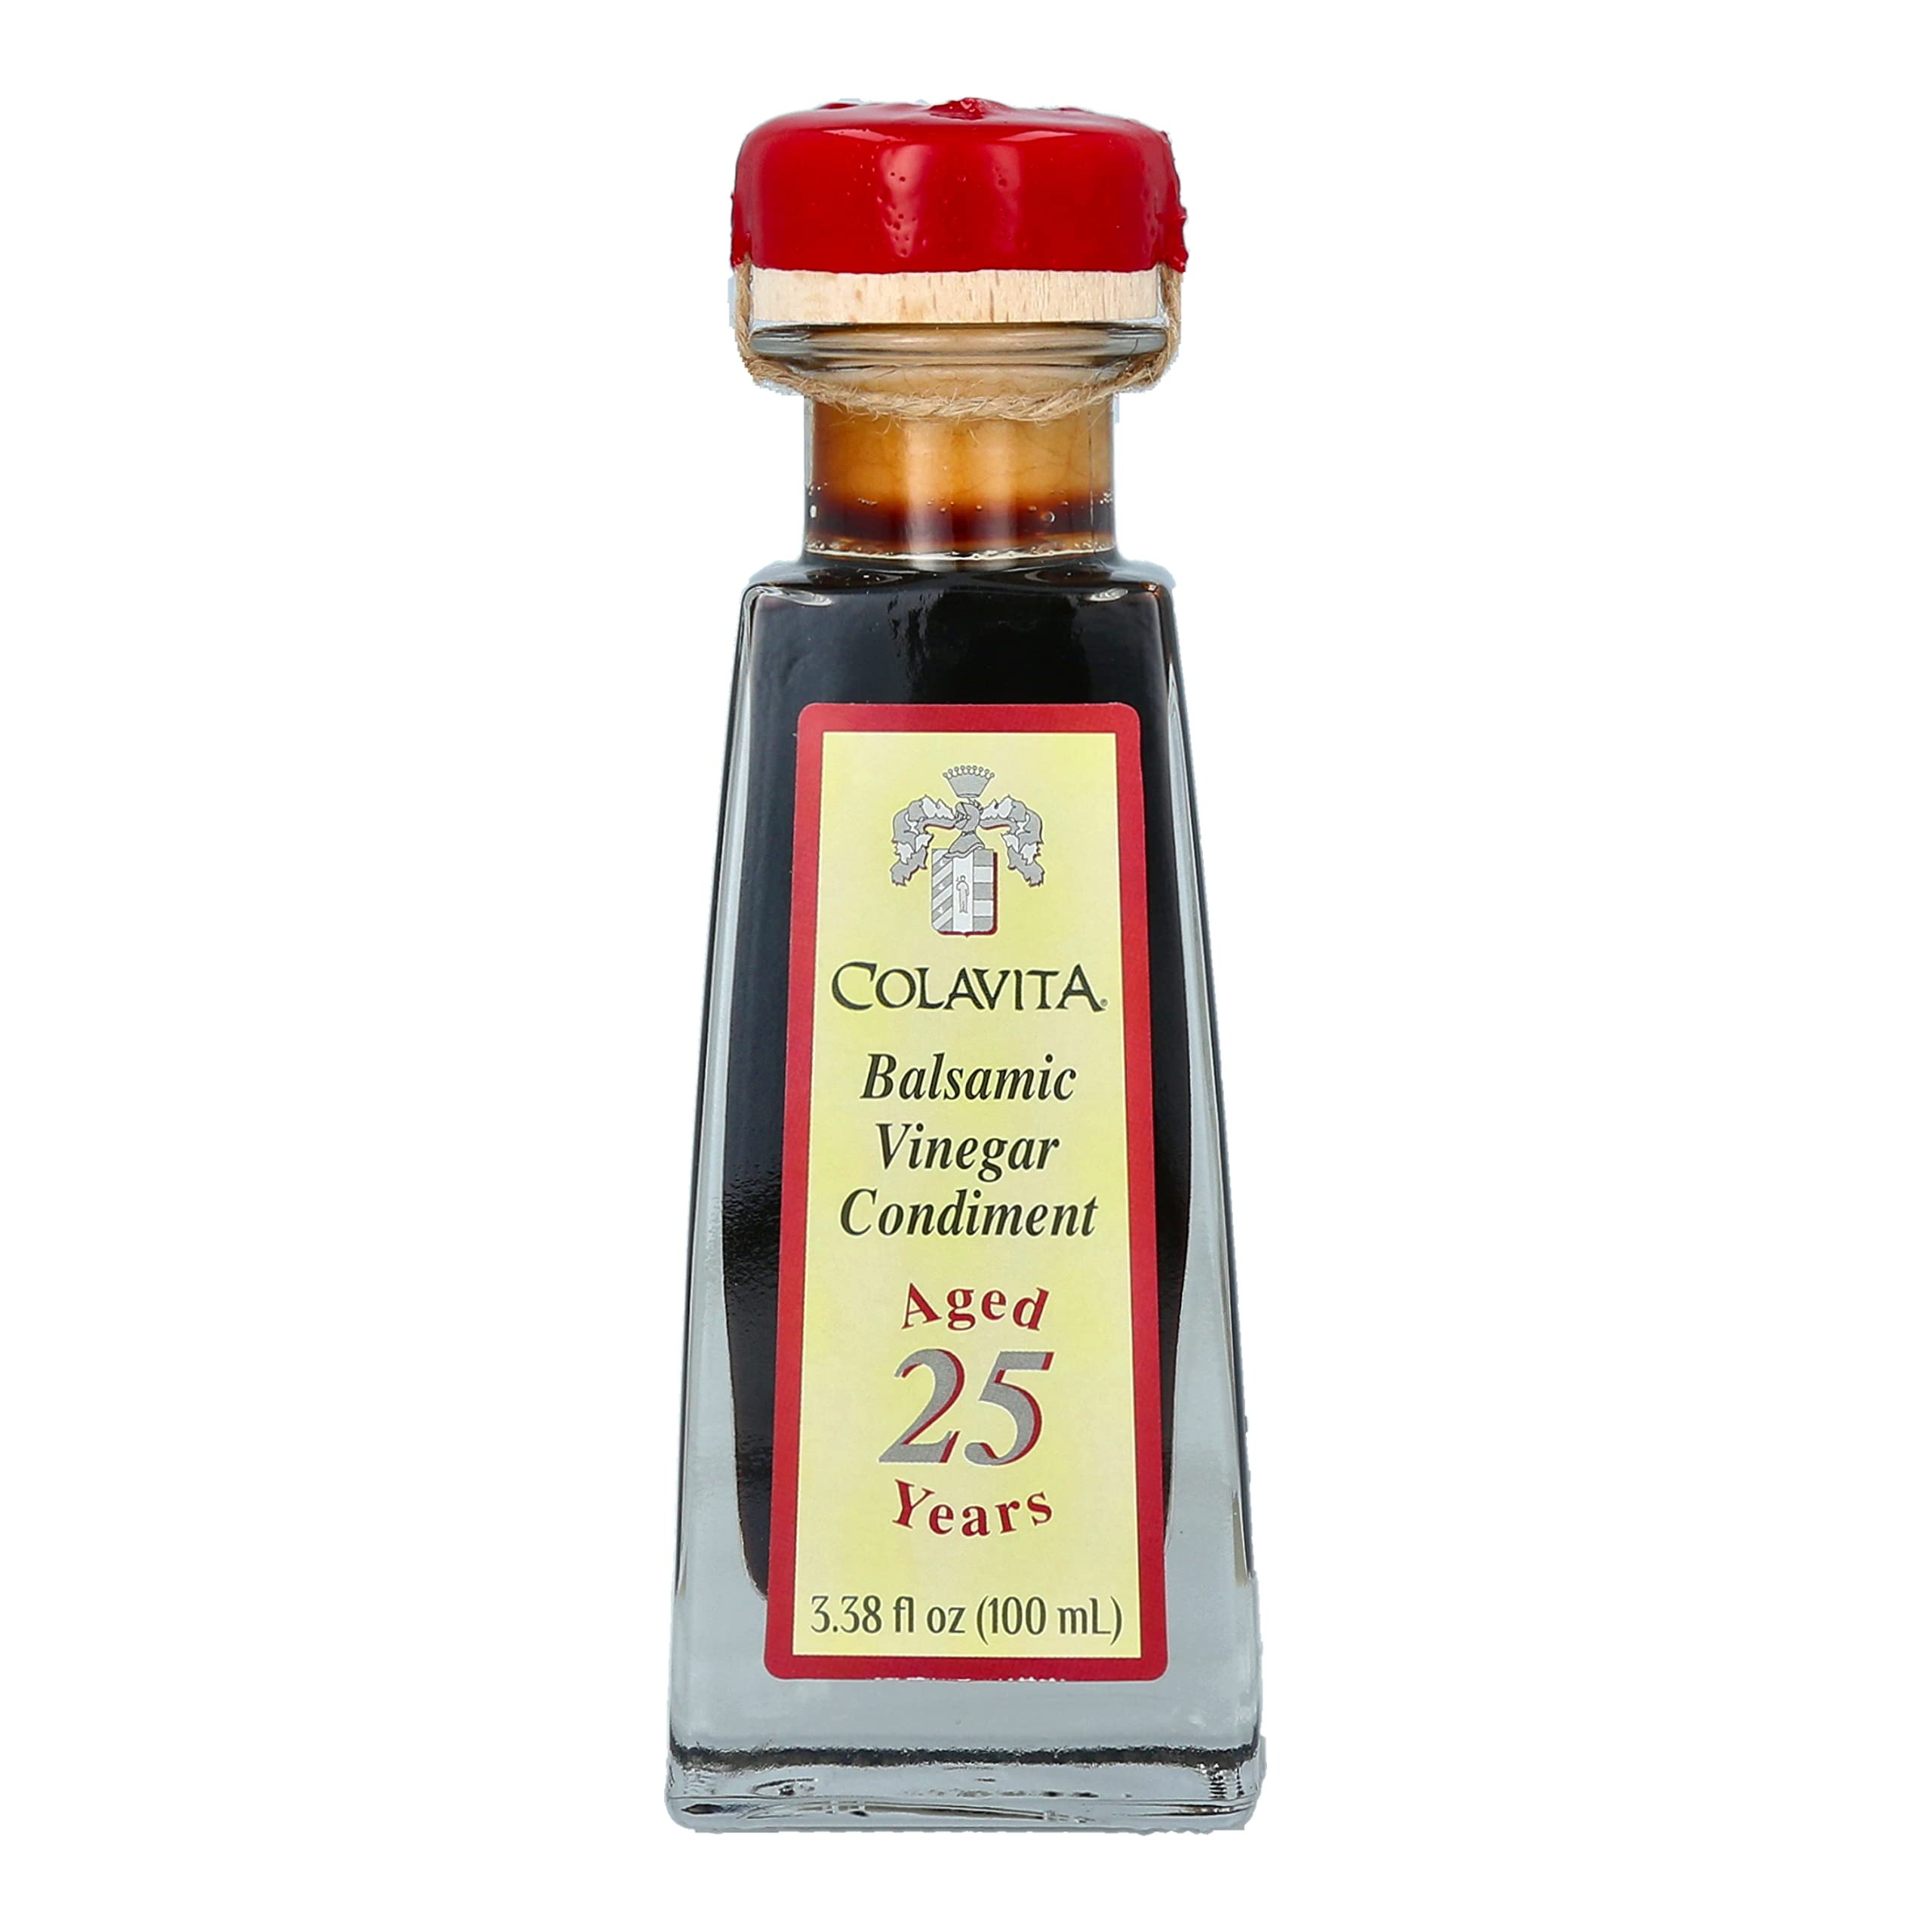
Item Name: Colavita Balsamic Vinegar - 25-Year Balsamic Vinegar Condiment, 2.9 Ounces
Bullet Point 1: 2.9-ounce pack
Bullet Point 2: Product of Italy
Bullet Point 3: Used in salad dressings, dips, marinades
Value: 2.9
Unit: Fl Oz

Price: 98.94